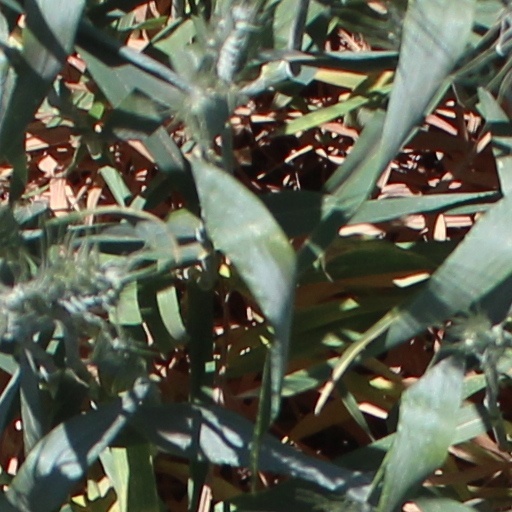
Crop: wheat